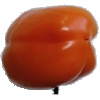
Label: orange_pepper